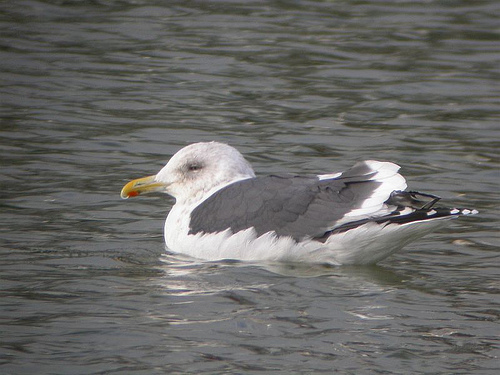
the bird has a white head and a curved yellow bill.
a water bird with a yellow bill, white crown, and light grey eye ring.
the bird has a crown,breast, side, the bill is of gold color, the wingbars are grey in color.
large white bird with grey wings and a long orange bill.
a white and gray sea gull with a yellow beak and gray wings.
a white and black bird with an orange hook bill.
this bird is white and gray in color, with a yellow beak.
this bird has wings that are grey and has a white belly
this bird has a white head and breast with grey wings and yellow bill.
a bird with a white head yellow round bill and black wing feathers
Species: Slaty Backed Gull